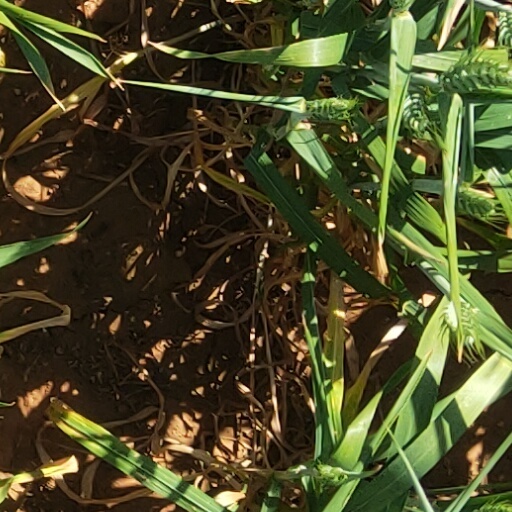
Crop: wheat